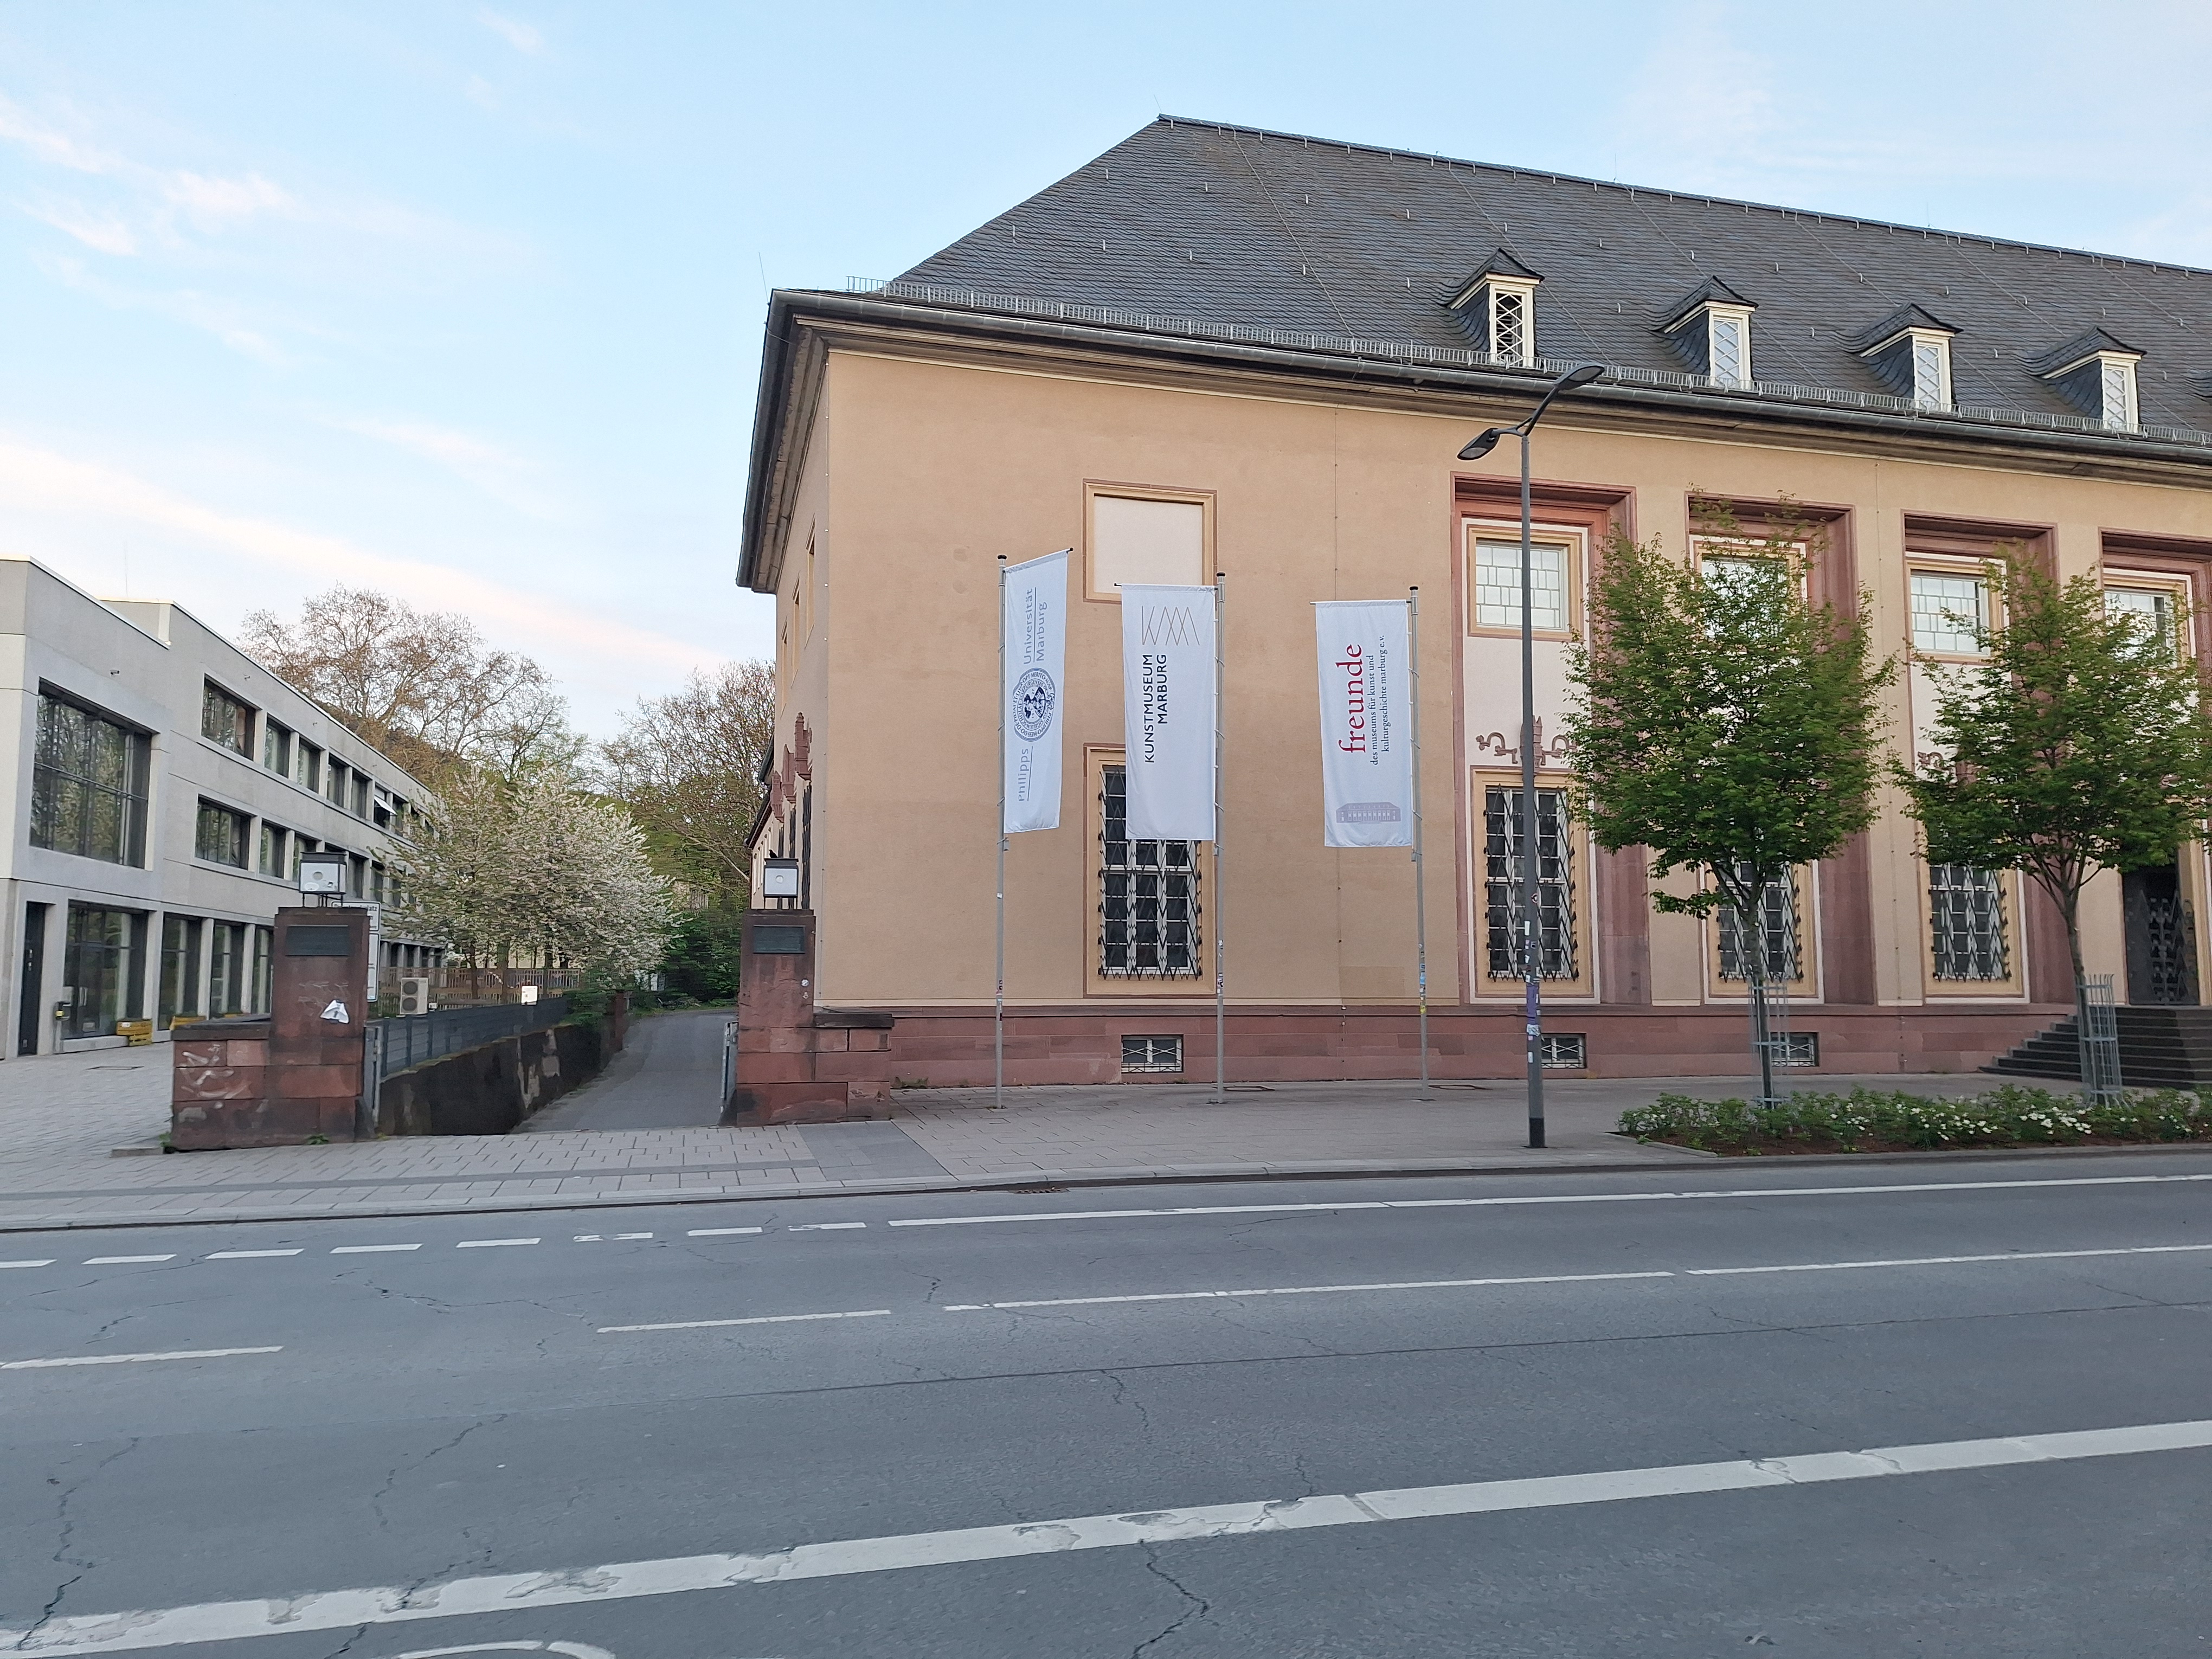
Building: Biegenstraße 11